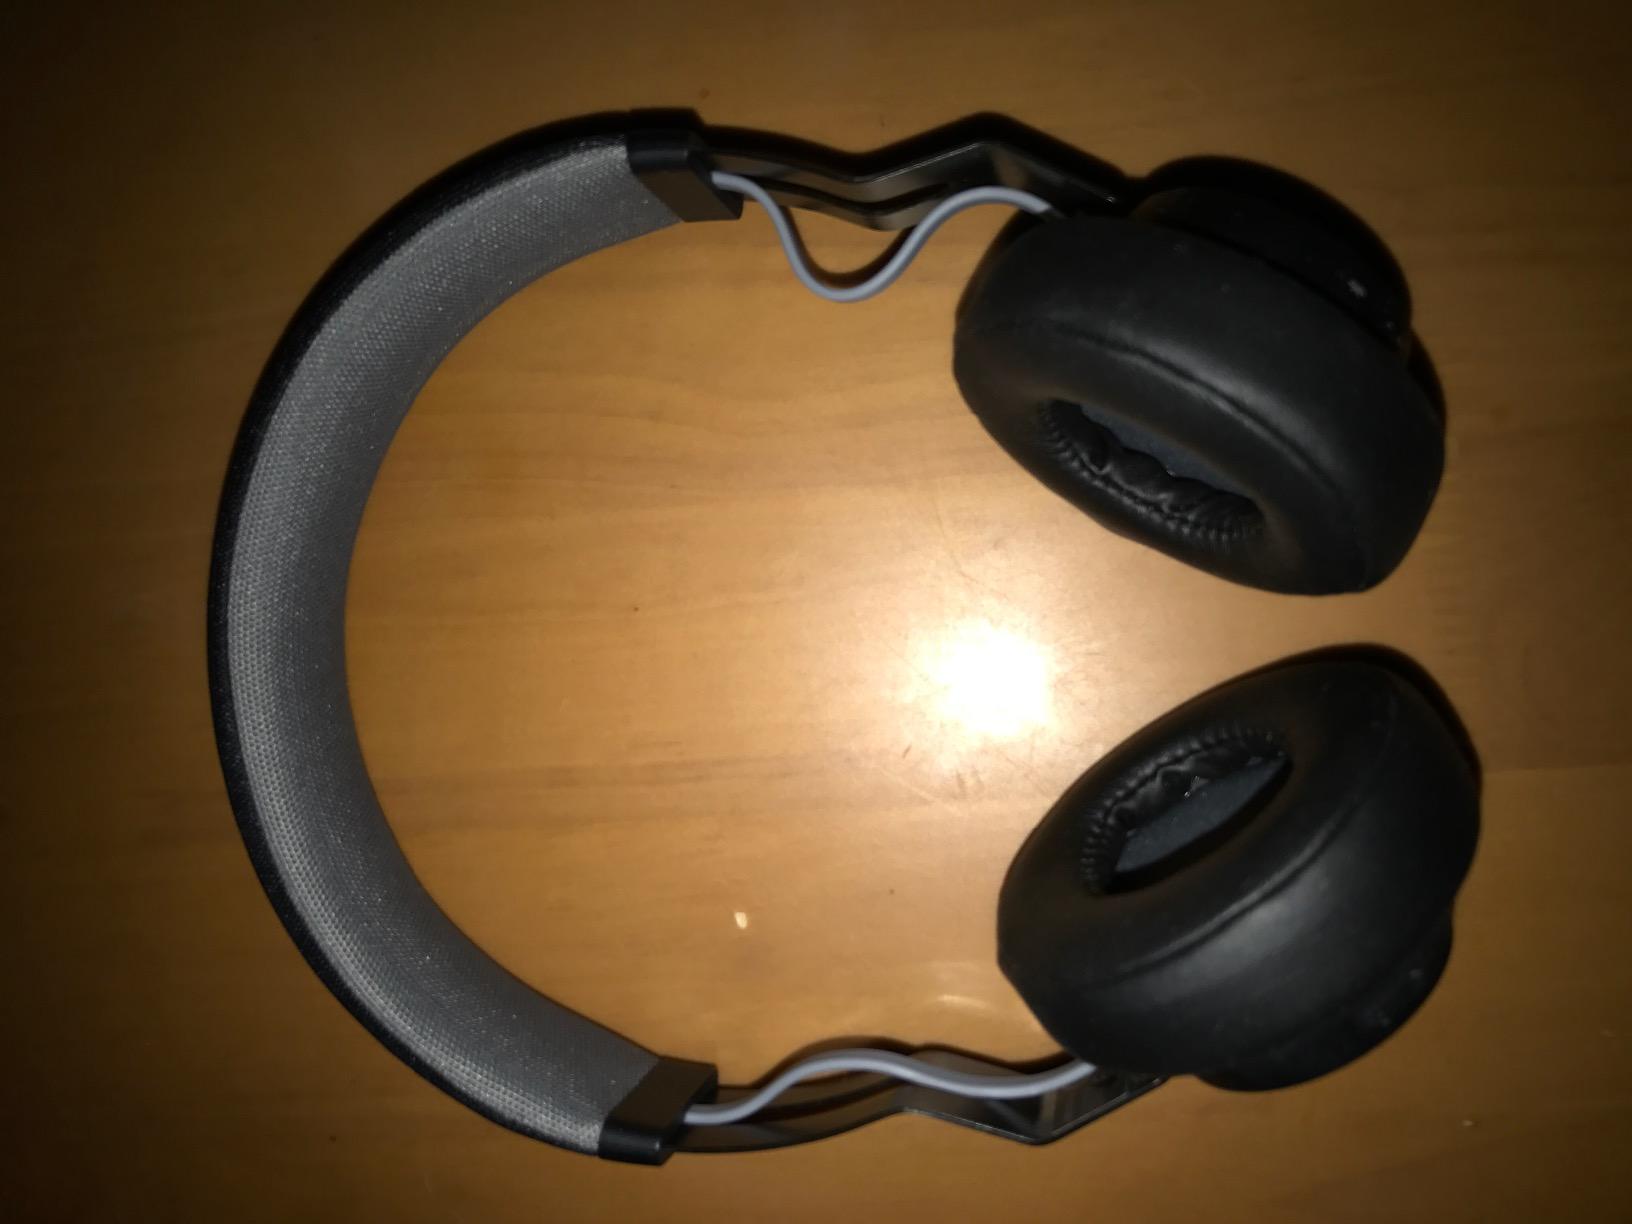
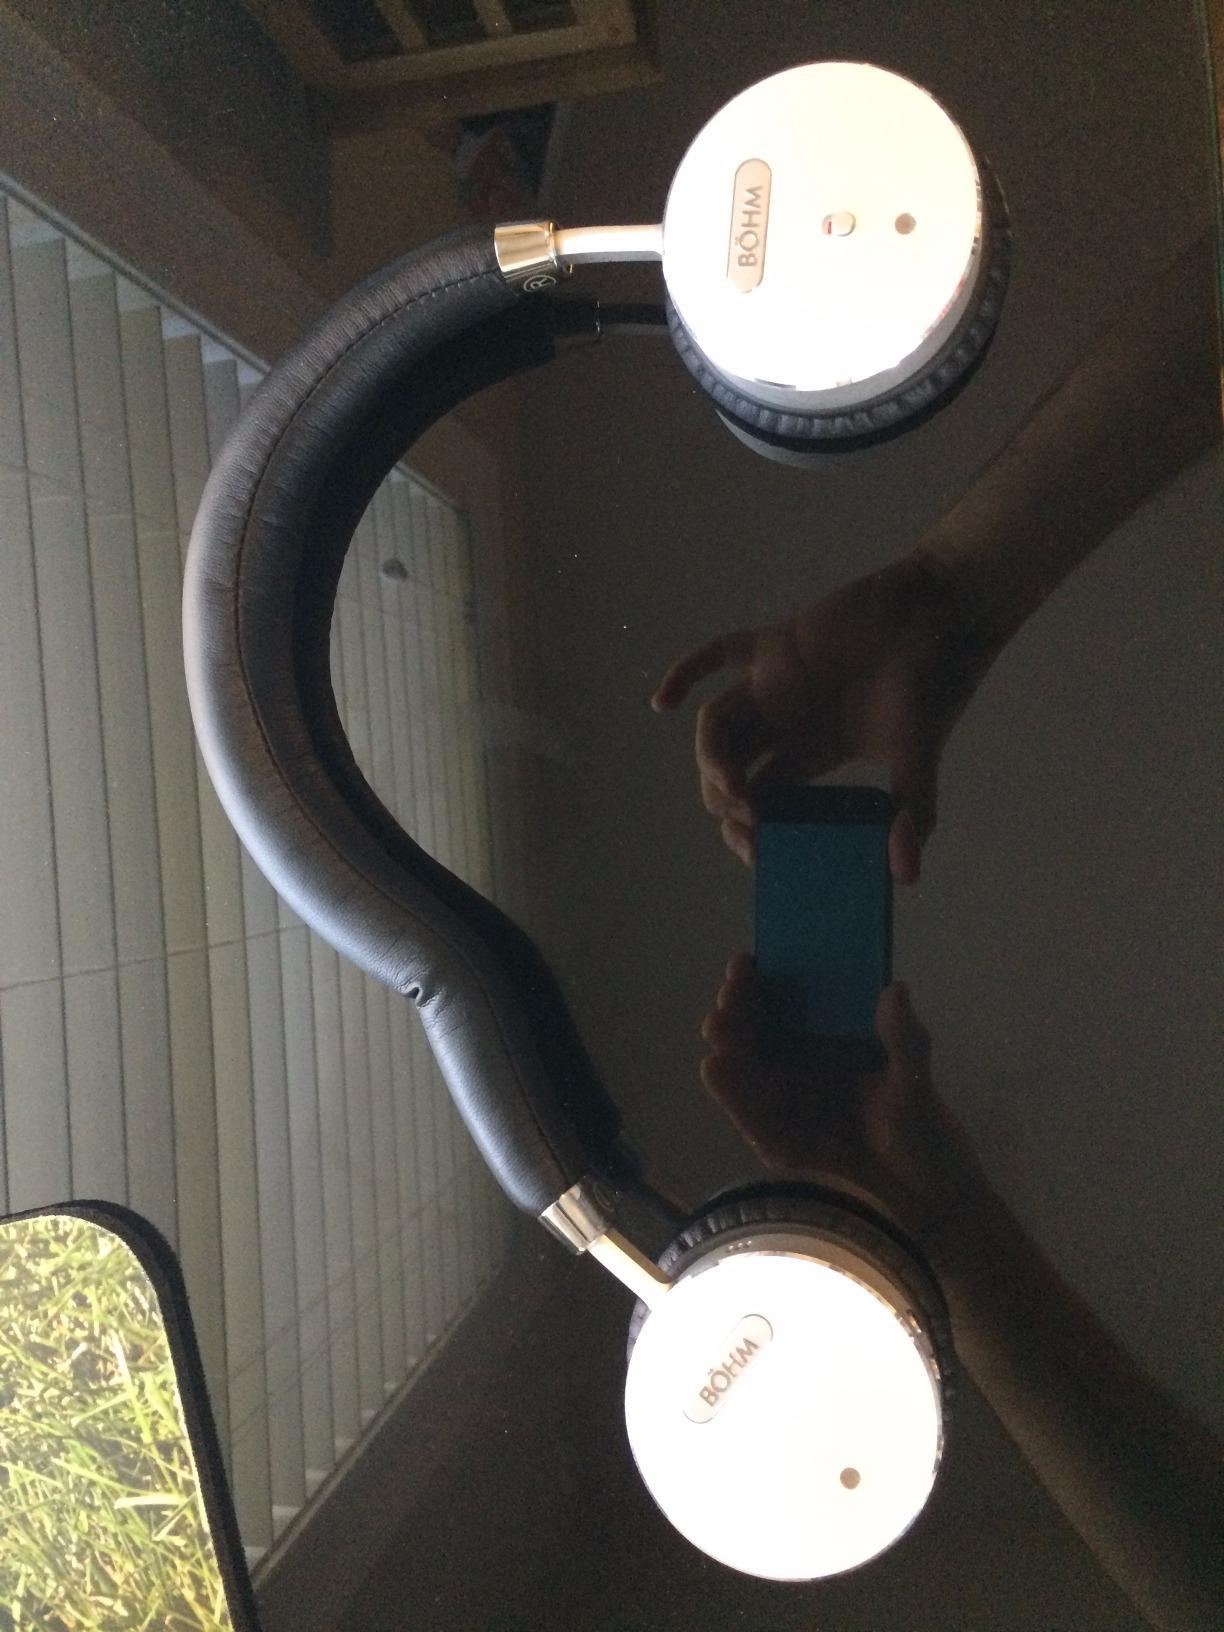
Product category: headphones
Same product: no